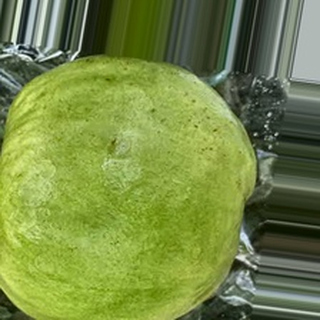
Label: healthy_guava